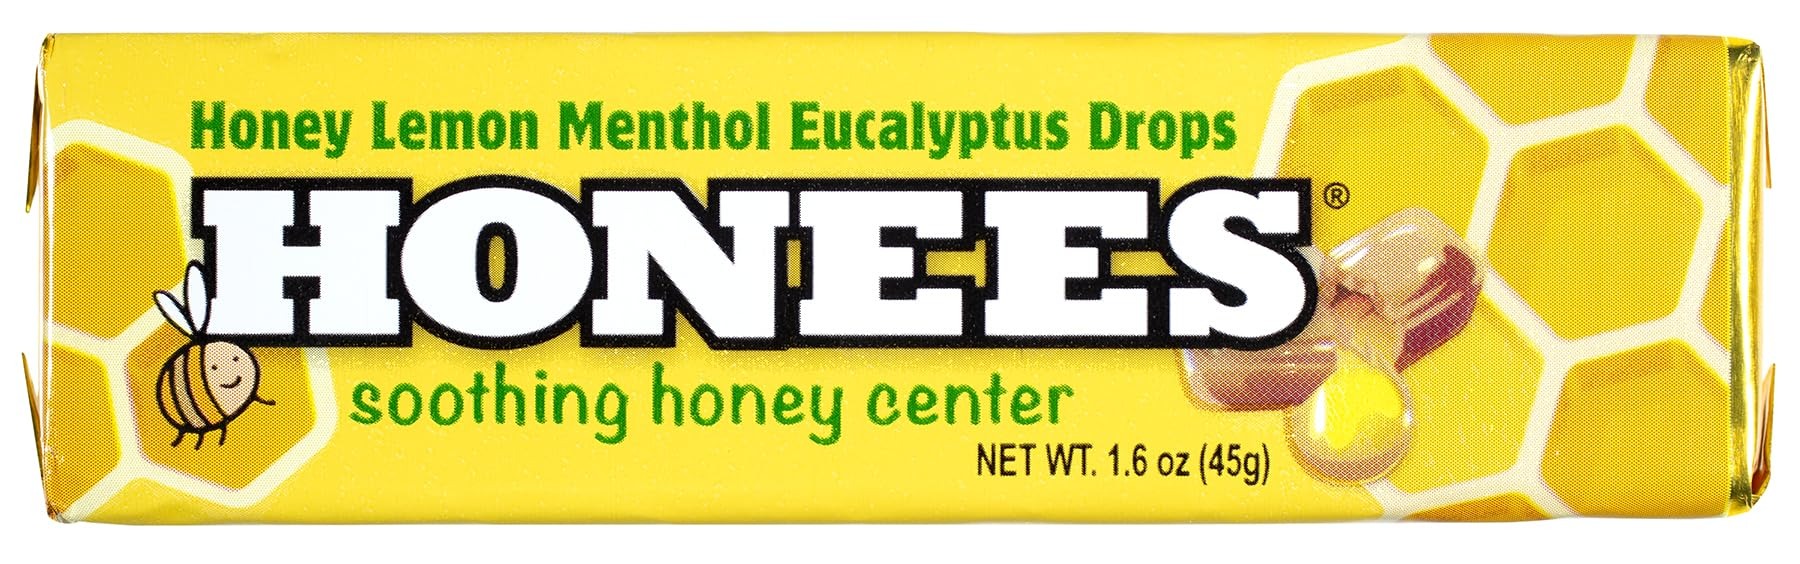
Item Name: Honees Filled Honey Lemon Cough Drops- Filled with Honey, Menthol, Lemon and Eucalyptus - Nothing Artificial -Natural Sore Throat Lozenges- Non-GMO, Gluten Free (6 Pack – 54 Drops)
Bullet Point 1: SOOTHING MENTHOL, EUCALYPTUS, LEMON & HONEY BLEND – Crafted with real honey, refreshing lemon, cooling menthol, and eucalyptus, HONEES cough drops provide effective, natural relief for sore throats and coughs, soothing irritation while opening nasal passages for easier breathing.
Bullet Point 2: TRUSTED RELIEF WITH DECADES OF HERITAGE – Since the 1960s, HONEES has been a trusted family remedy, combining time-tested ingredients with natural care for dependable throat and cough relief.
Bullet Point 3: CLEAN, ALL-NATURAL INGREDIENTS – Made with simple, wholesome ingredients, HONEES drops are free from GMOs, gluten, artificial additives, and preservatives, delivering safe, natural relief for the whole family.
Bullet Point 4: PORTABLE RELIEF ANYTIME, ANYWHERE – Includes 6 convenient bars, each with 9 drops, for a total of 54 lozenges. Compact and travel-friendly, these bars easily fit into your pocket or bag, ensuring soothing care is always at your fingertips.
Bullet Point 5: VARIETY OF FLAVORS & PACK SIZES – Discover HONEES in Menthol Lemon, Menthol Eucalyptus, Honey, or Assorted Packs. With options to fit any need, HONEES offers natural, fresh-tasting relief in multiple quantities to keep you stocked.
Product Description: <p>Experience the soothing power of <strong>HONEES Filled Menthol Lemon Cough Drops</strong>, a natural solution to relieve sore throats and calm coughs. Combining the cooling sensation of menthol with the zesty refreshment of lemon and the comforting sweetness of real honey, each drop delivers targeted care to ease throat irritation, open nasal passages, and provide lasting comfort.&nbsp;</p> <p>A trusted remedy since the 1960s, HONEES has earned its place as a family favorite with its commitment to effective, natural care. Free from GMOs, gluten, artificial flavors, and preservatives, every drop is crafted with clean, simple ingredients you can trust for safe, dependable relief.&nbsp;</p> <p>Designed for convenience, these travel-friendly bars are perfect for slipping into your bag or pocket, making it easy to have relief within reach whether you&rsquo;re at work, school, or traveling.&nbsp;</p> <p>Explore other HONEES flavors and pack sizes, including Menthol Eucalyptus, Honey, and Assorted Packs. With the same commitment to quality and natural ingredients, HONEES provide trusted relief for coughs and sore throats whenever you need it most.&nbsp;</p>
Value: 54.0
Unit: Count

Price: 2